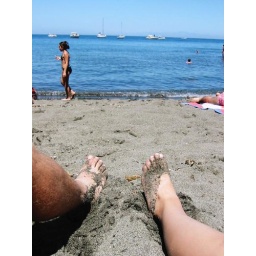
We were a little disturbed by the black sand in the Bay of Naples (on the island of Procida).